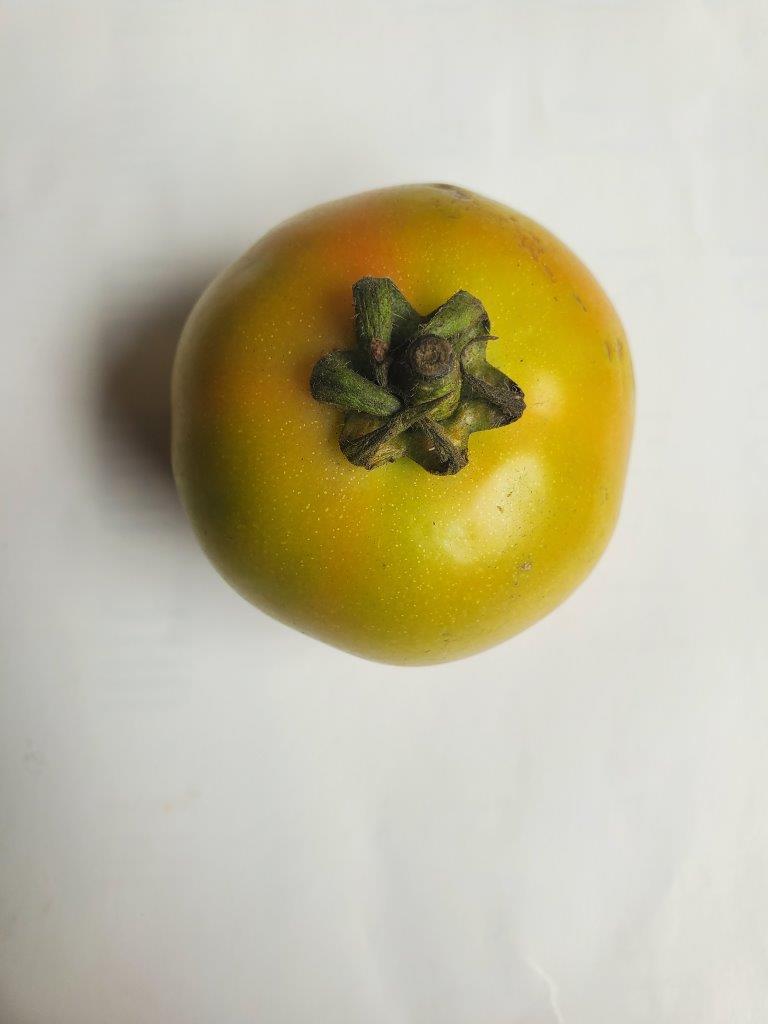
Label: Fresh